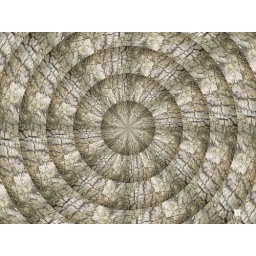
Reminds me of the generation cycle of in life from the truck of a tree